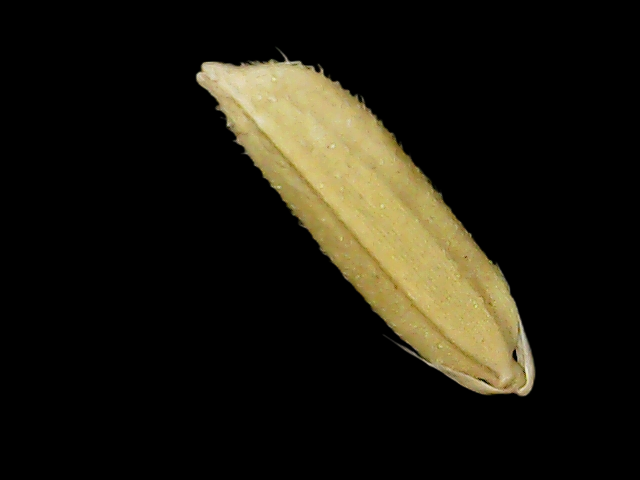
Rice variety: Binadhan20